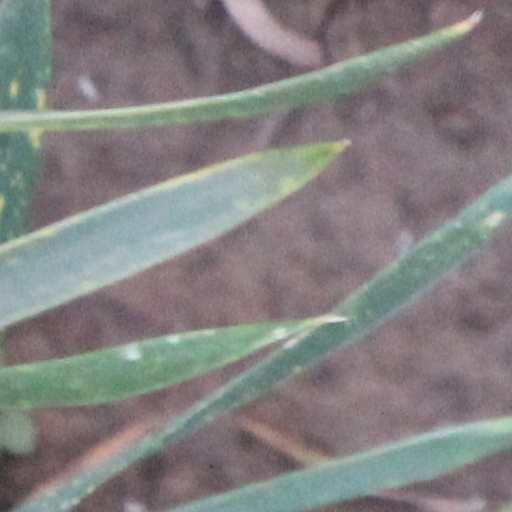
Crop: wheat